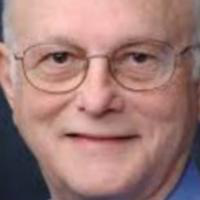
Age group: age 56-65